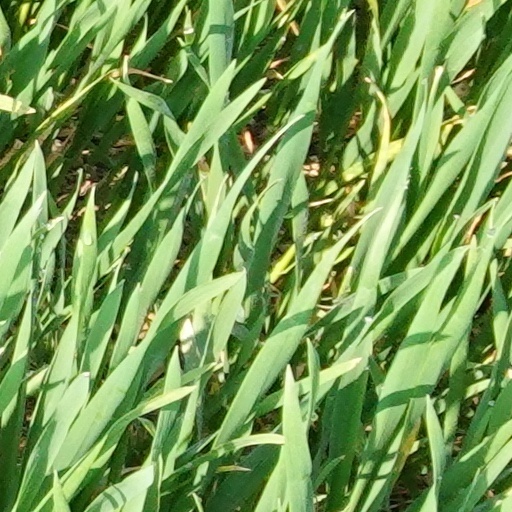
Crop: wheat